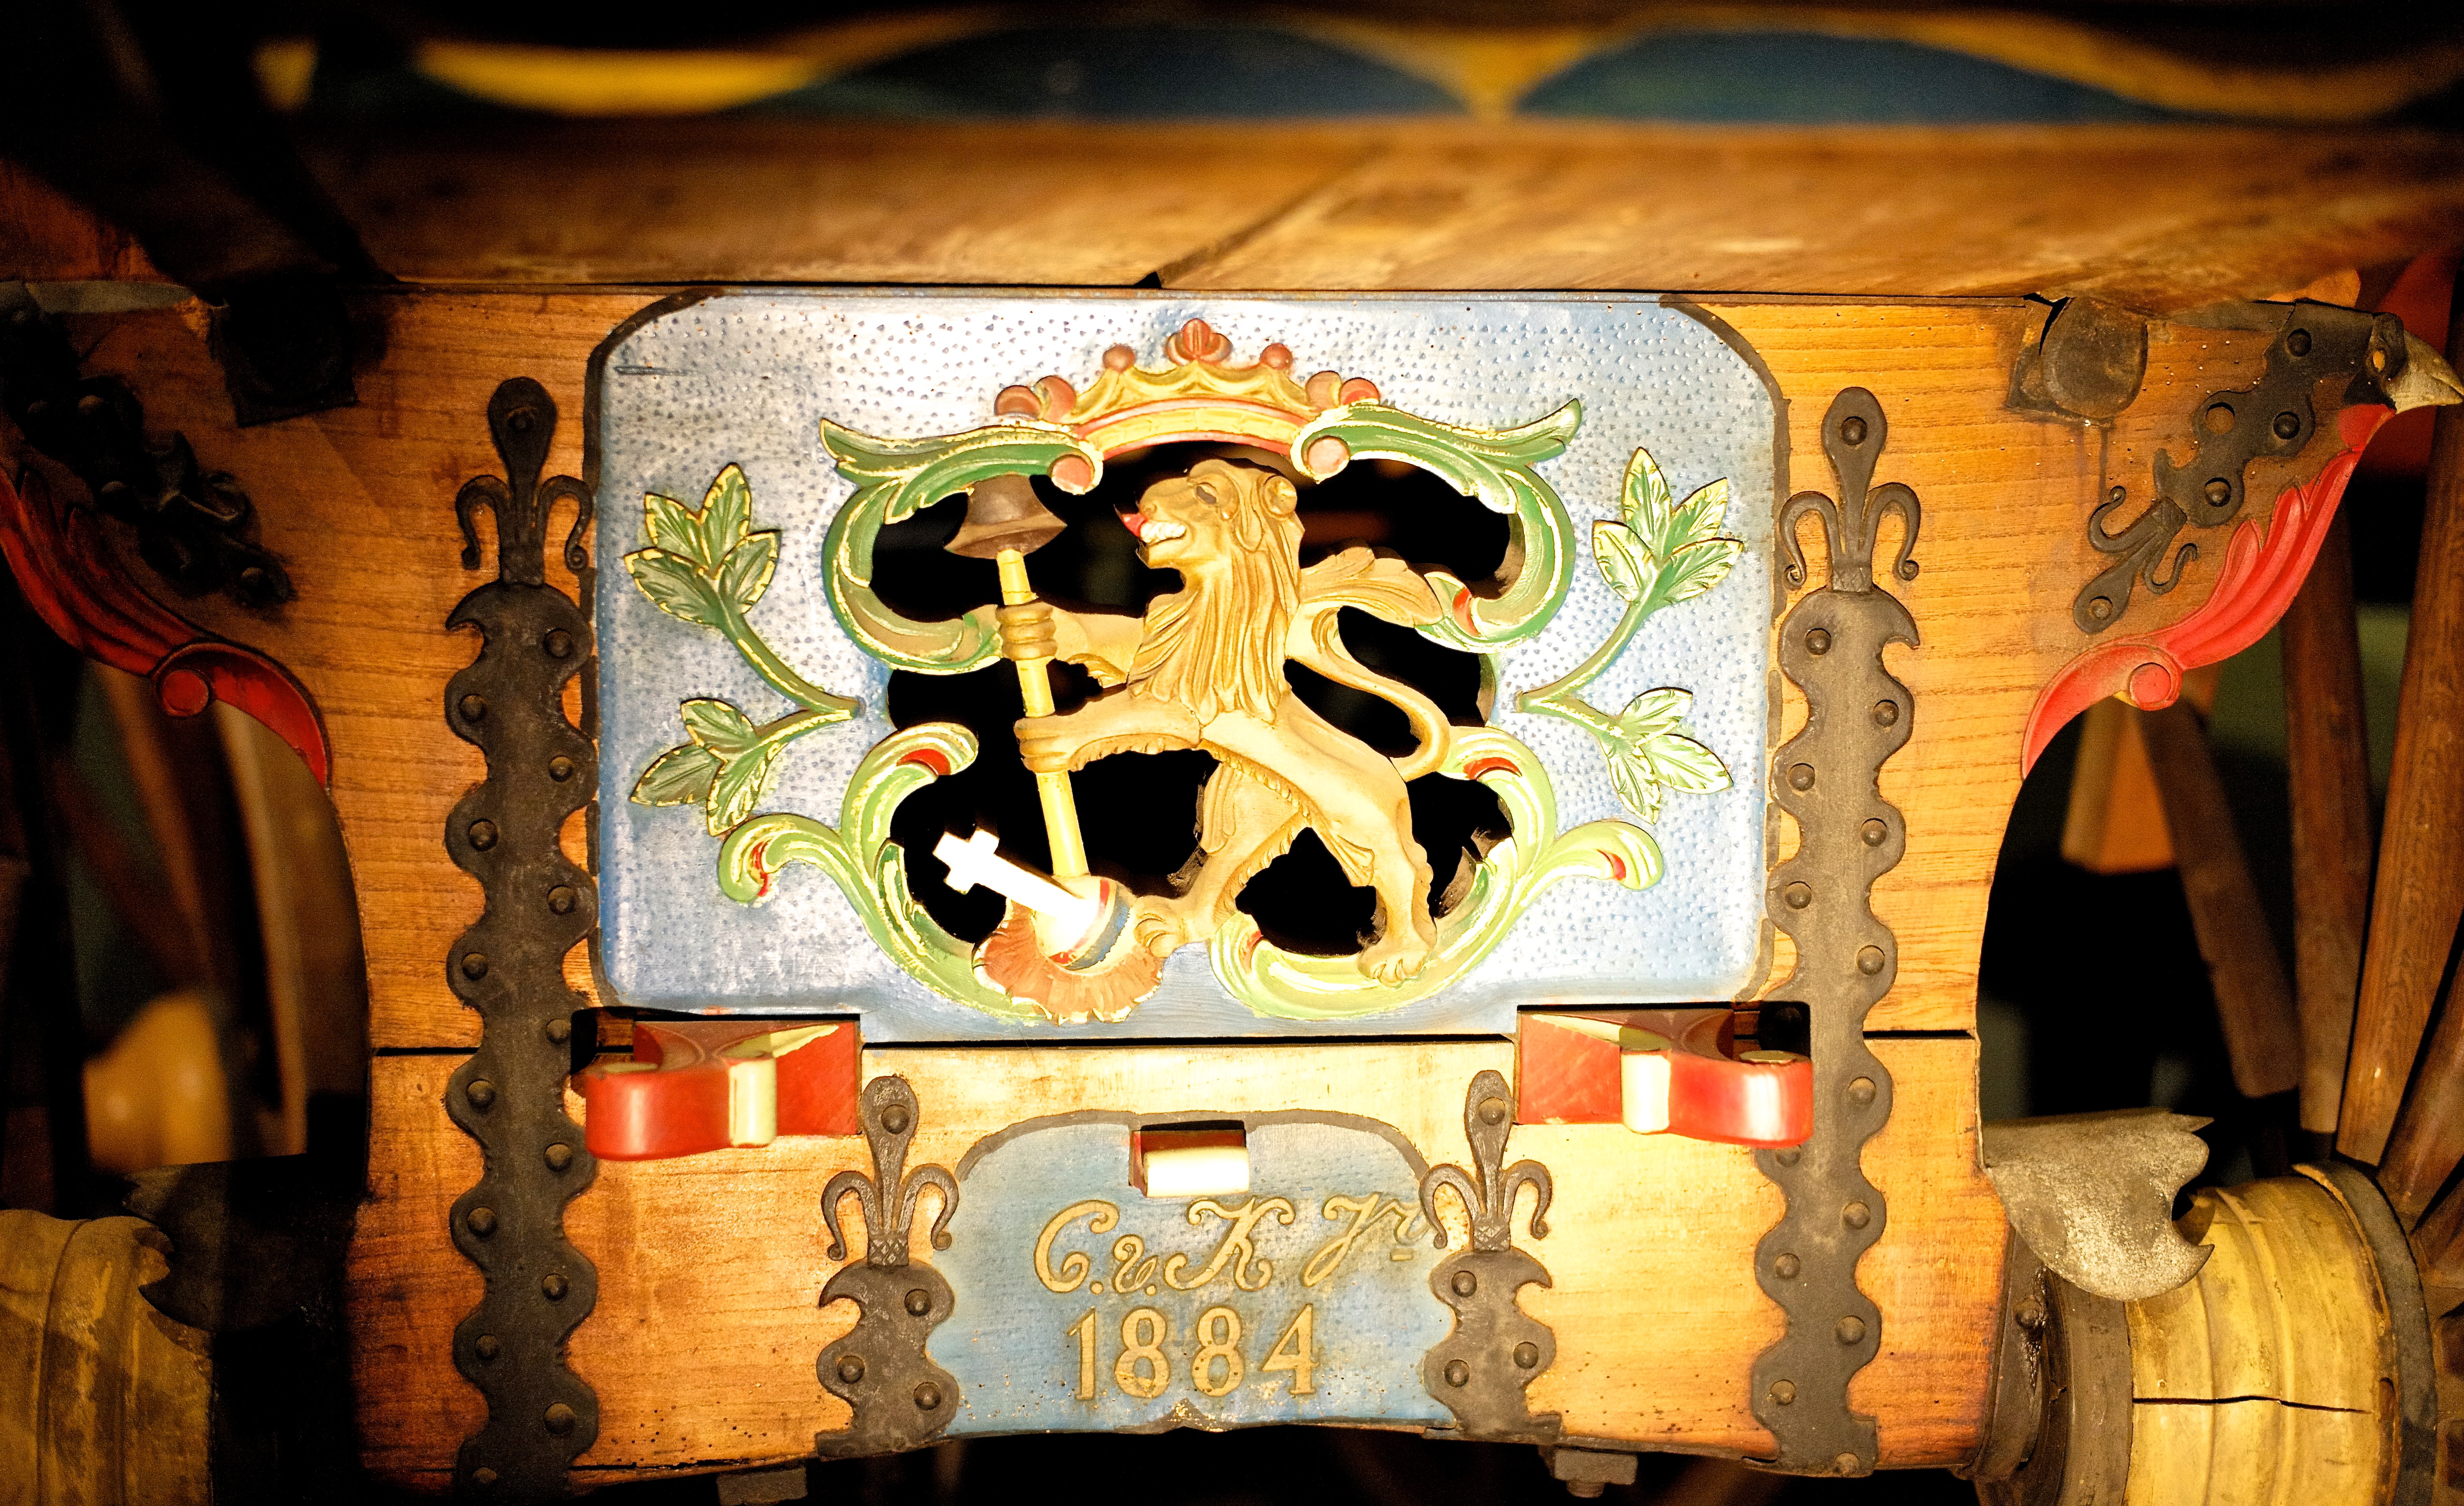
car, wagon, automobile, decoration, coat, museum, yellow, art, holland, netherlands, m, temple, dutch, wooden, arms, 50, leica, 240, summilux, louwman, coach, 1884